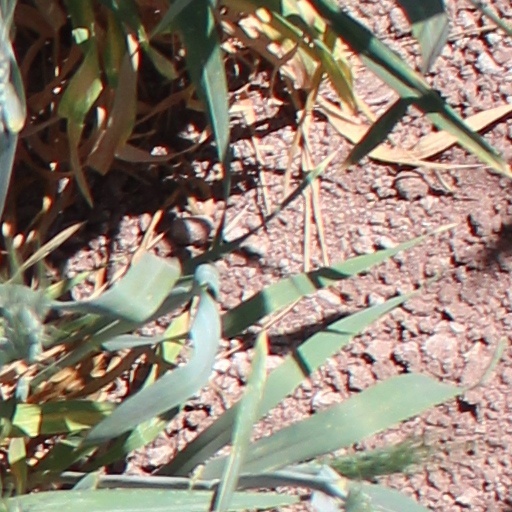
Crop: wheat